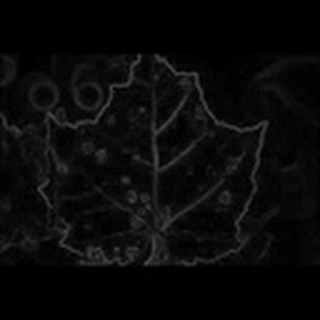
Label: cotton_target_spot